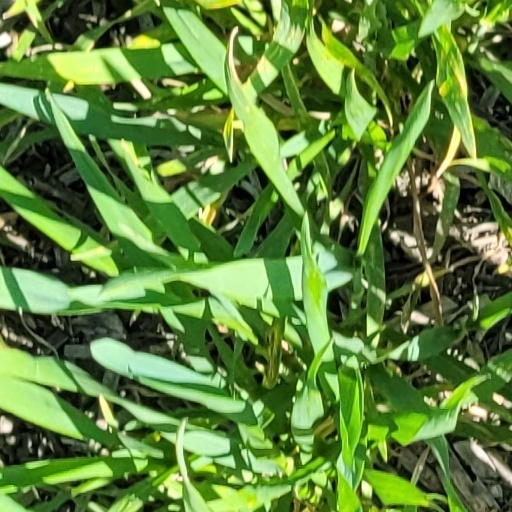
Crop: wheat